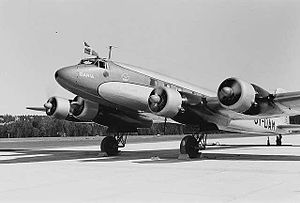
Focke-Wulf Fw 200 Condor
DDL's Focke-Wulf Fw 200A Dania i Oslos lufthavn Fornebu i 1939.
Fw 200 Condor fra Focke-Wulf var det største tyske bombefly under 2. verdenskrig.